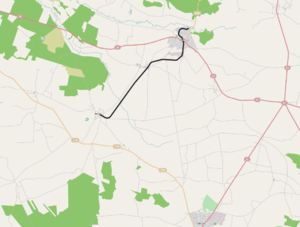
Haderslev Amts Jernbaner / Standsningssteder / Haderslev-Vojens-Gram-Arnum
Gram-Arnum
Haderslev Amts Jernbaner blev anlagt, mens Sønderjylland var tysk, og hed Die Kleinbahnen des Kreises Hadersleben eller Haderslebener Kreisbahn indtil genforeningen i 1920. Banerne kom i folkemunde til at hedde "Perle" eller "e lillebahn".